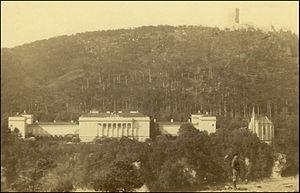
Le château de Weilburg, ou simplement le Weilburg, était un château à Baden en Basse-Autriche, dont il ne reste plus qu'une grande pierre qui sert de monument.